Legend Entertainment

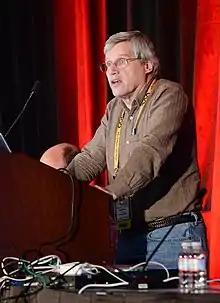
Co-founder Bob Bates presenting at the 2015 Game Developers Conference

In the late 1990s, Legend began seeking new partners to sustain the company, particularly game publishers. This led to new opportunities for Legend, working with publisher Take-Two Interactive for "Callahan's Crosstime Saloon", and working with Accolade for "Star Control 3". The creators of the first two "Star Control" games had moved onto other projects, so Accolade hired Legend to create the third game because of the team's enthusiasm for the series. As Legend was beginning to explore opportunities outside the adventure game genre, "Star Control 3" combined aspects of adventure, action, and strategy games. The 1996 release was considered a modest commercial success, surpassing 100,000 sales in its first two months of distribution. Legend continued to report sales of 100,000–150,000 copies for their adventure games, at a time where the future of the adventure genre was in question. However, 1997 brought the commercial failure of "Callahan's Crosstime Saloon," an adaptation of Spider Robinson's "Callahan" book series that was poorly marketed by Take-Two. In 1998, Legend released a game adaptation of John Saul's "Blackstone Chronicles", which ultimately became their final adventure game release.